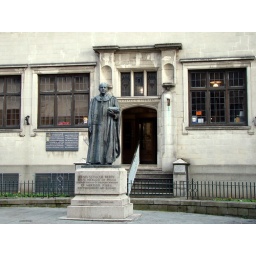
Impressive library building in Merthyr Tydfil.